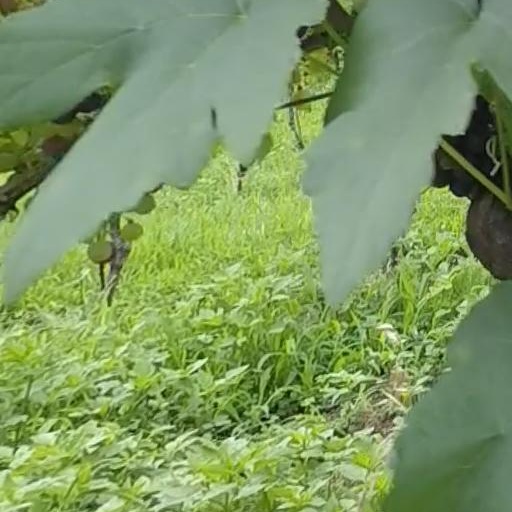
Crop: grape